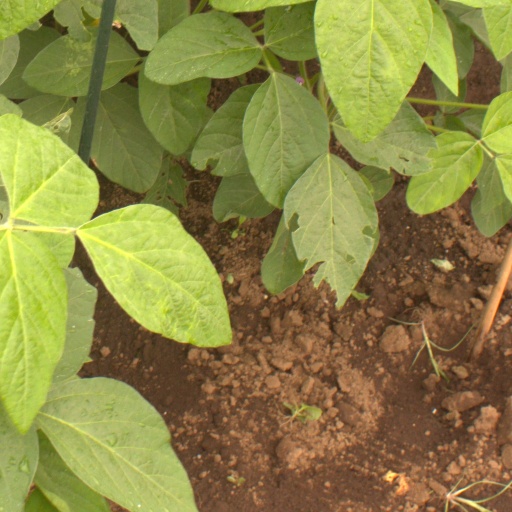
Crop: soybean